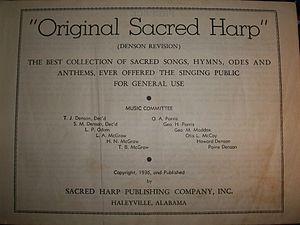
Le Sacred Harp est une tradition de musique chorale sacrée qui prend sa source dans le Sud des États-Unis.Son nom vient de The Sacred Harp, un recueil de chant imprimé en shape notes. Cet ouvrage fut premièrement publié en 1844 puis révisé à plusieurs reprises jusqu’à nos jours.